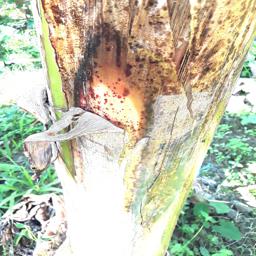
Label: PSEUDOSTEM WEEVIL